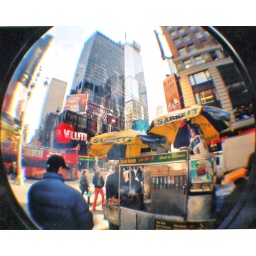
hat dog vendor in times square